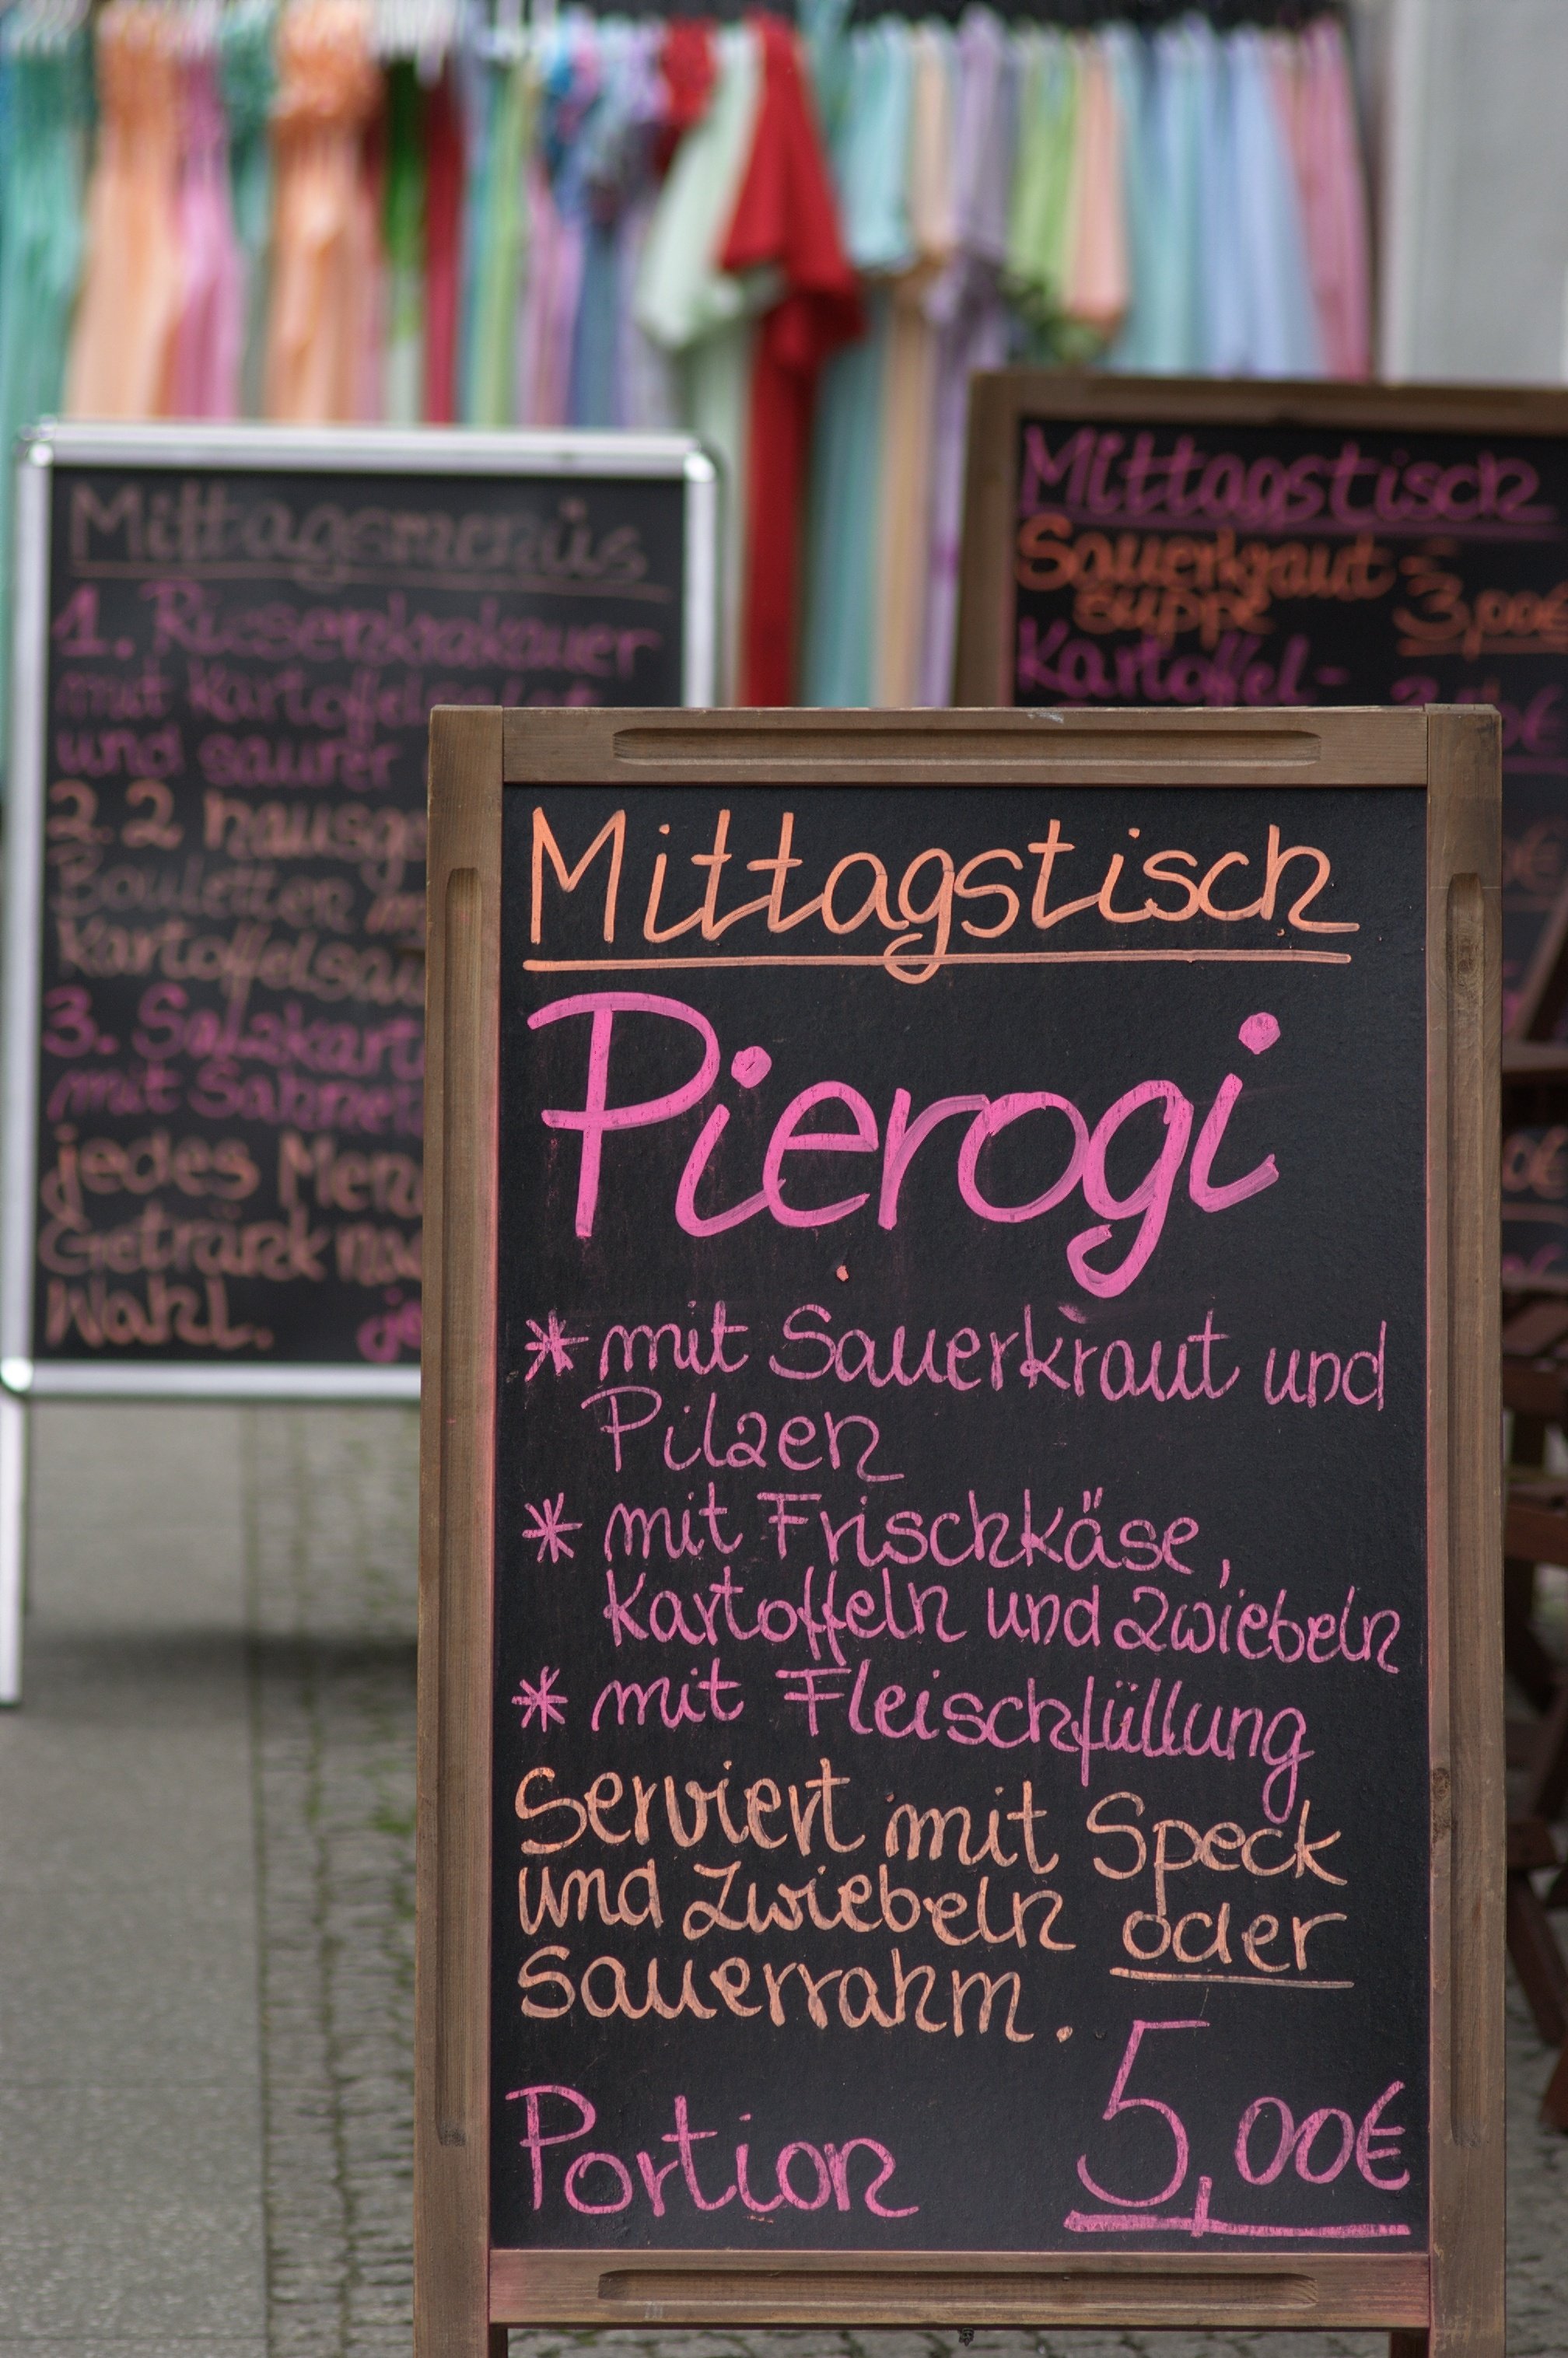
bokeh, advertising, sign, art, signs, rawtherapee, germany, deutschland, berlin, poster, pentax, 135mm, bokehlicious, lenstagged, steffenzahn, k100d, justpentax, iamflickr, pankow, schilder, smcpentaxm135135mm, pentaxm135mm, smcpm135mmf35